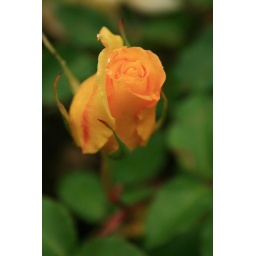
A yellow rose bud in a neighbor's garden